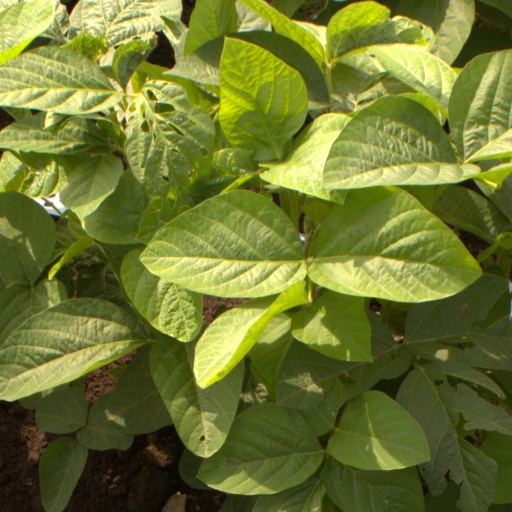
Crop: soybean